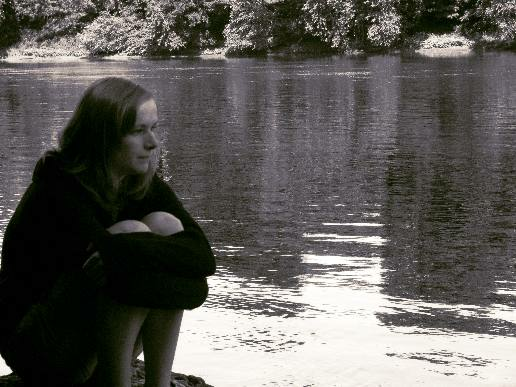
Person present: Yes